Type 21 frigate

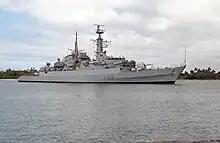
during Exercise RIMPAC 86

The Type 21 frigate, or "Amazon"-class frigate, was a British Royal Navy general-purpose escort that was designed in the late 1960s, built in the 1970s and served throughout the 1980s into the 1990s.